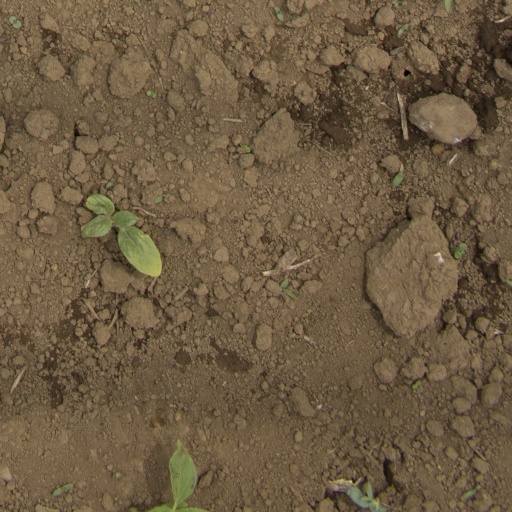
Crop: Jerusalem artichoke